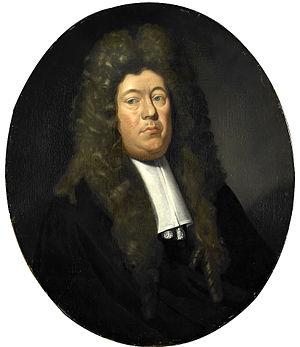
L'école illustre de Rotterdam, est l'une des écoles illustres des Provinces-Unies. L'institution est fondée en 1681 et ferme en 1810. Elle a été créée dans l'objectif de servir de passerelle entre l'école latine et une université d'éducation à part entière, telle que celle de Leyde.
Pieter van der Werff, né à Kralingen, près de Rotterdam, en 1665, et enterré à Rotterdam le 26 septembre 1722, est un peintre néerlandais du siècle d’or, surtout connu pour ses portraits. Il est le frère cadet et l'élève du peintre Adriaen van der Werff.